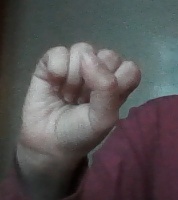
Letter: saad